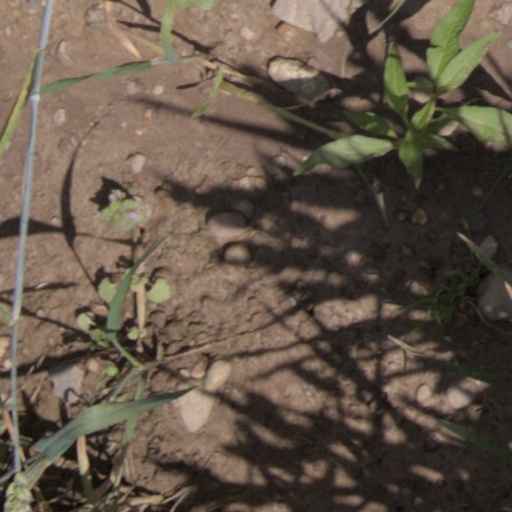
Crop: wheat